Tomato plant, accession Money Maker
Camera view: tilt-top (135 deg); turntable rotation: 210 degrees
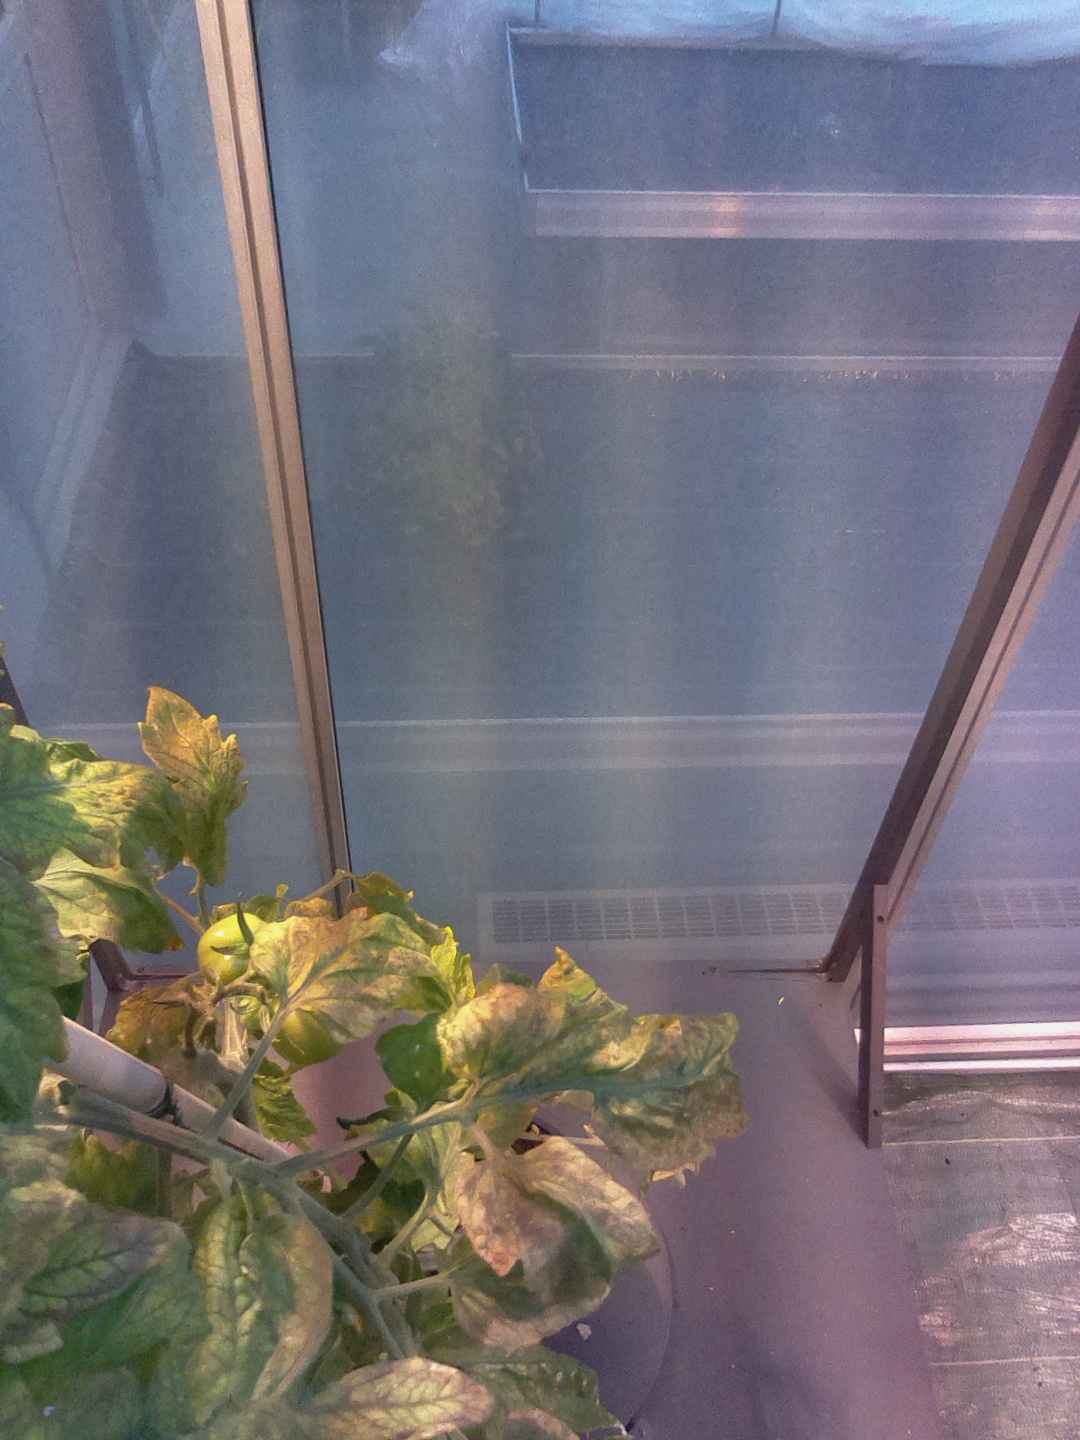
BBCH growth stage 73: 30%-40% of final fruit size